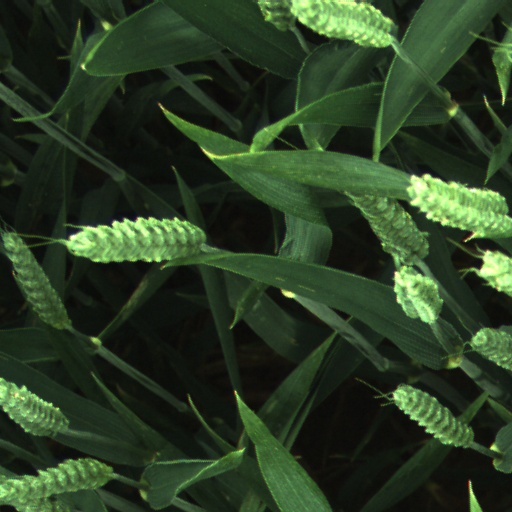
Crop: wheat